Croatia in the Eurovision Song Contest 2010

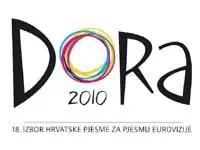
The logo of "Dora 2010"

"Dora 2010" was the eighteenth edition of the Croatian national selection "Dora" which selected Croatia's entry for the Eurovision Song Contest 2010. The competition consisted of a semi-final and a final on 5 and 6 March 2010, both taking place at the Hotel Kvarner in Opatija and hosted by Nevena Rendeli, Mila Horvat, Mirko Fodor and Duško Ćurlić with Ida Prester and Iva Šulentić hosting segments from the green room. The semi-final was broadcast on HRT 2, while the final was broadcast on HRT 1. Both shows were also broadcast via radio on HR 2 and online via the broadcaster's website "hrt.hr", while the final was also streamed online via the official Eurovision Song Contest website "eurovision.tv".